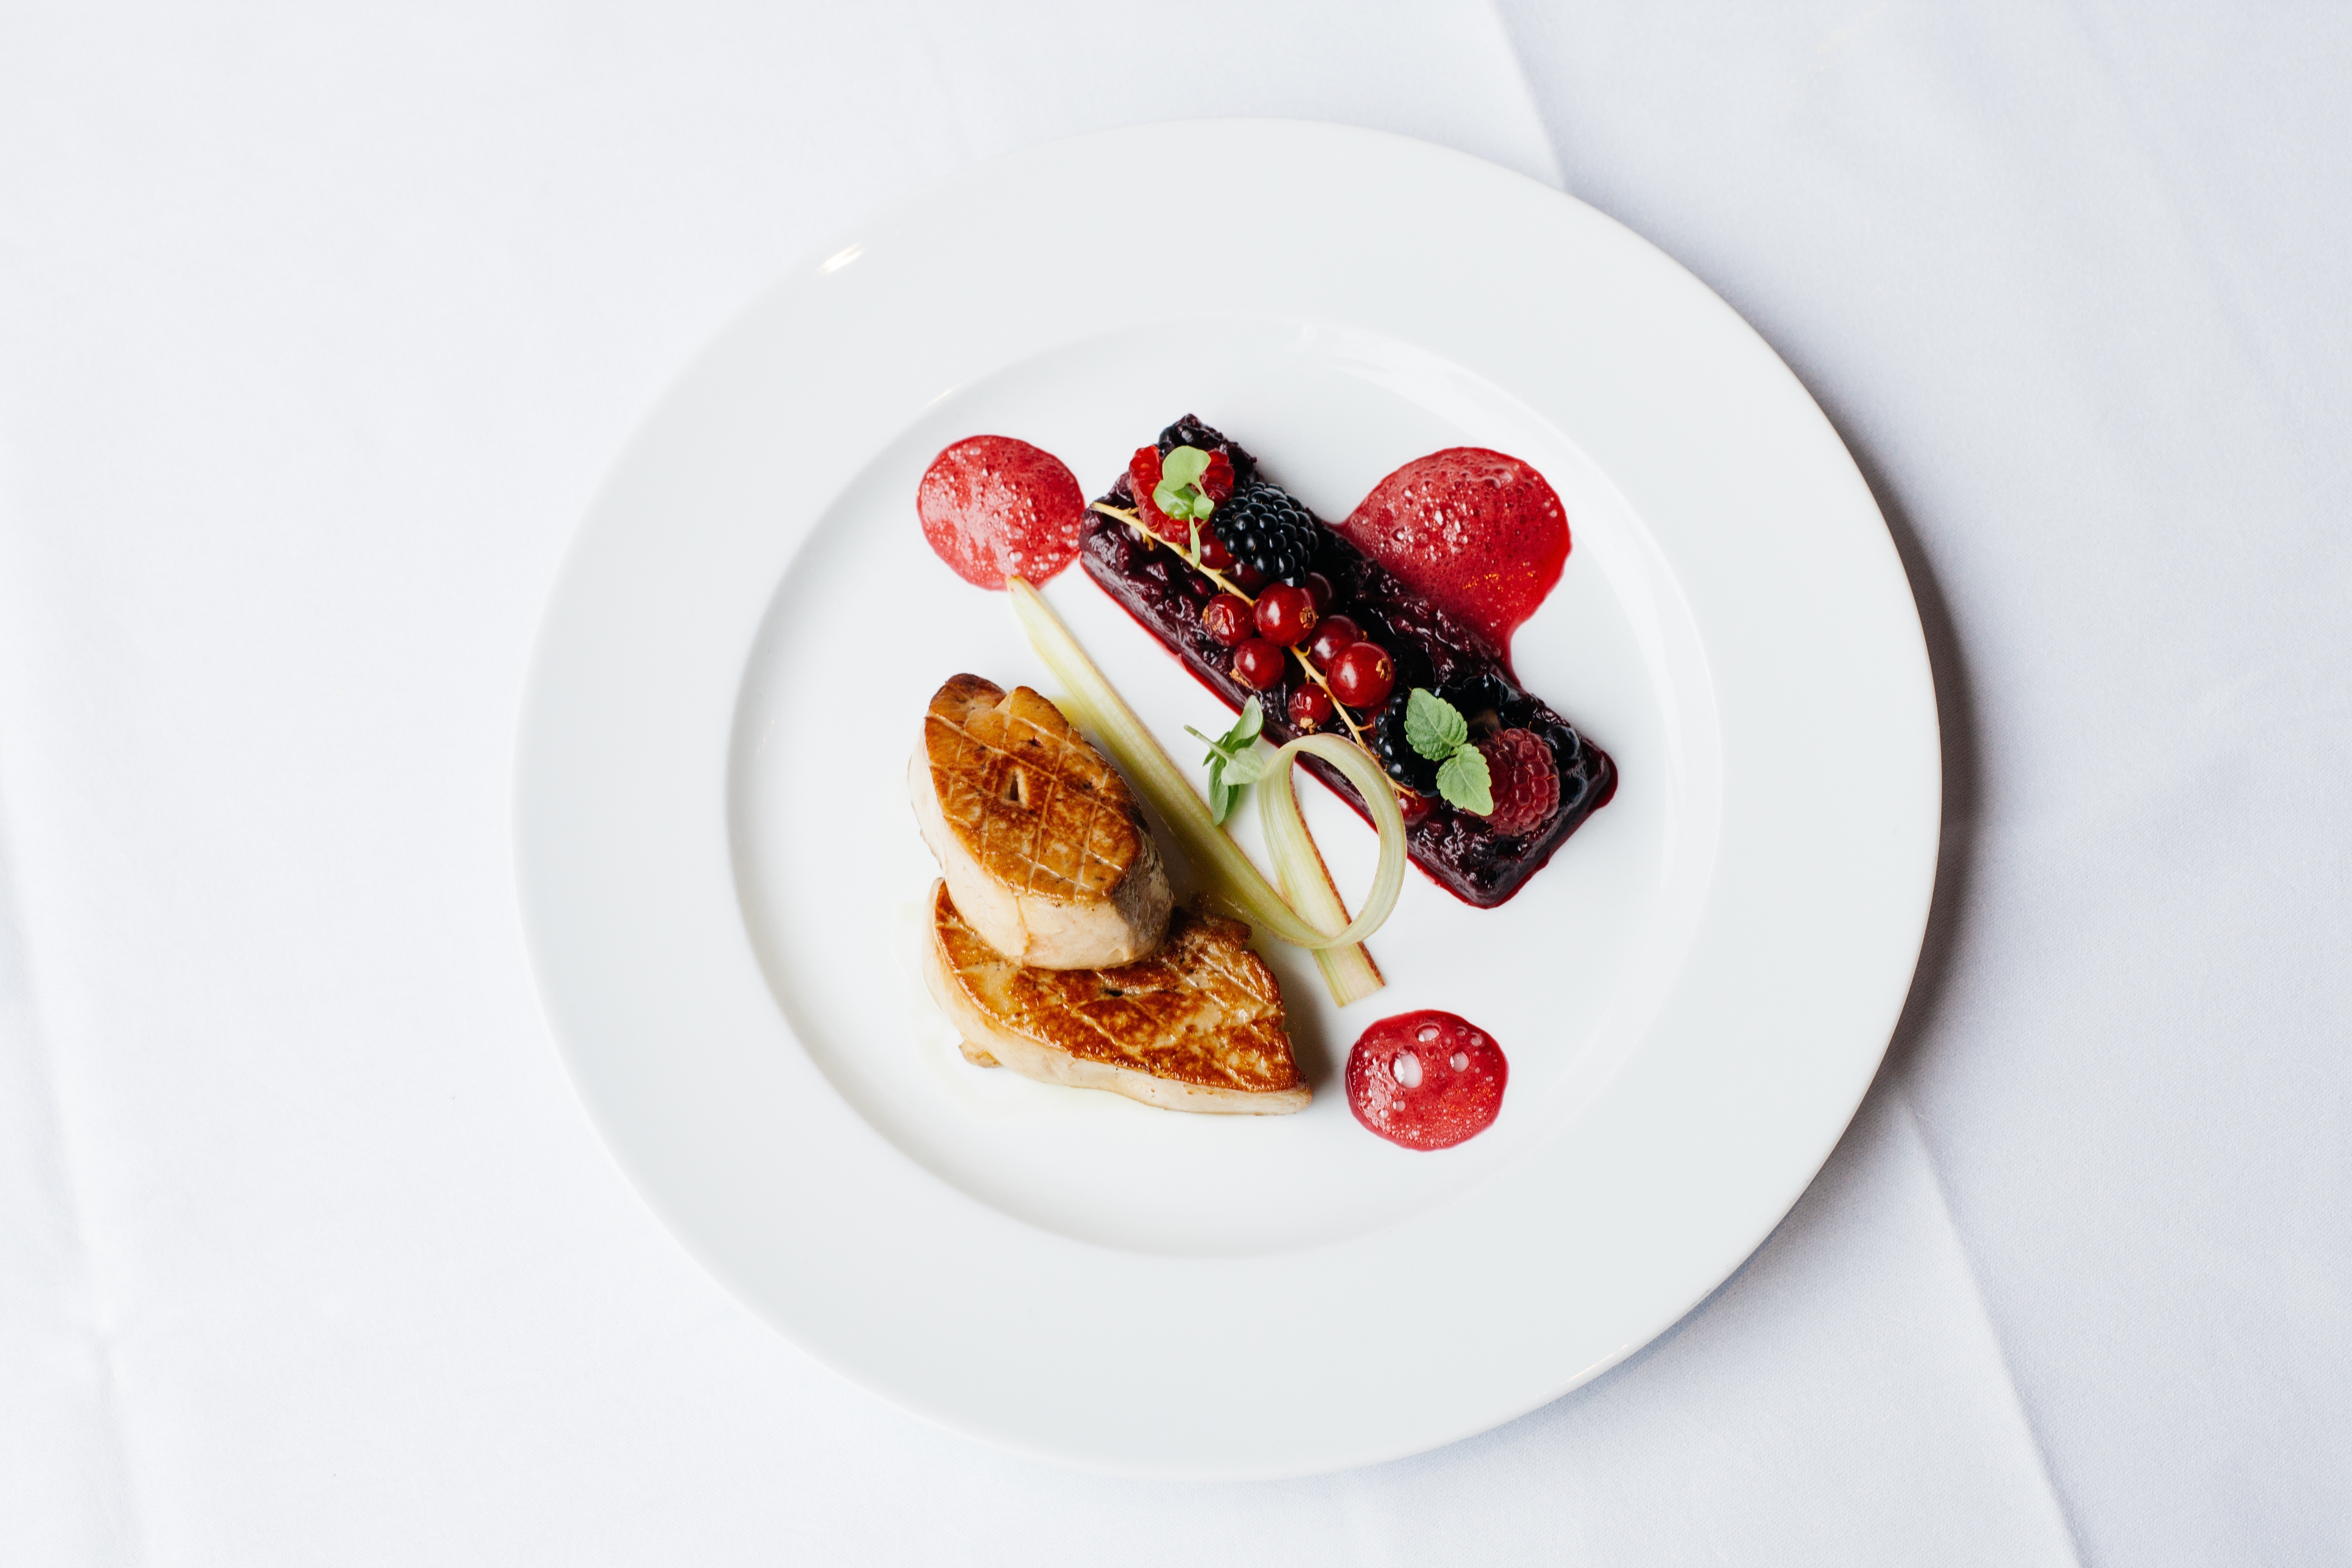
plant, fruit, restaurant, dish, meal, food, produce, plate, breakfast, gourmet, healthy, cuisine, dining, dine, plate of food, land plant